Quax the Crash Pilot

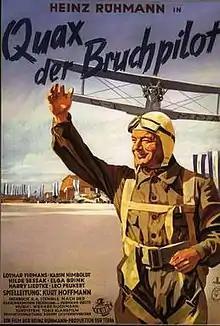
Film poster

Quax the Crash Pilot is a 1941 German comedy film directed by Kurt Hoffmann and starring Heinz Rühmann, Karin Himboldt and Lothar Firmans. It is also sometimes translated as Quax the Test Pilot. It features the popular song "Homeland, Your Stars".